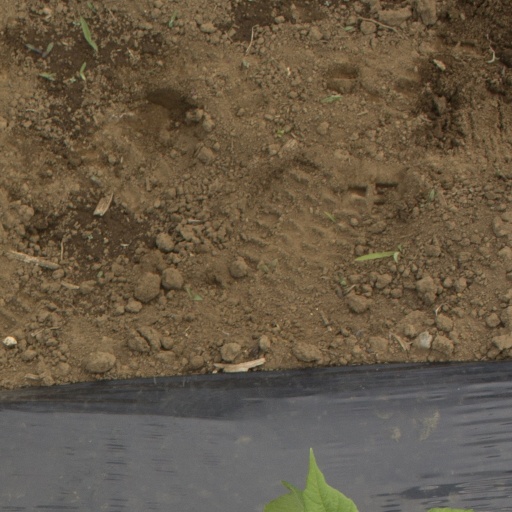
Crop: Jerusalem artichoke